Octávio

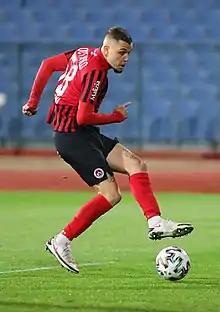
Octávio with Lokomotiv Sofia in 2021

Octávio Merlo Manteca (born 29 December 1993), simply known as Octávio, is a Brazilian professional footballer who plays for Lokomotiv Sofia as a midfielder.